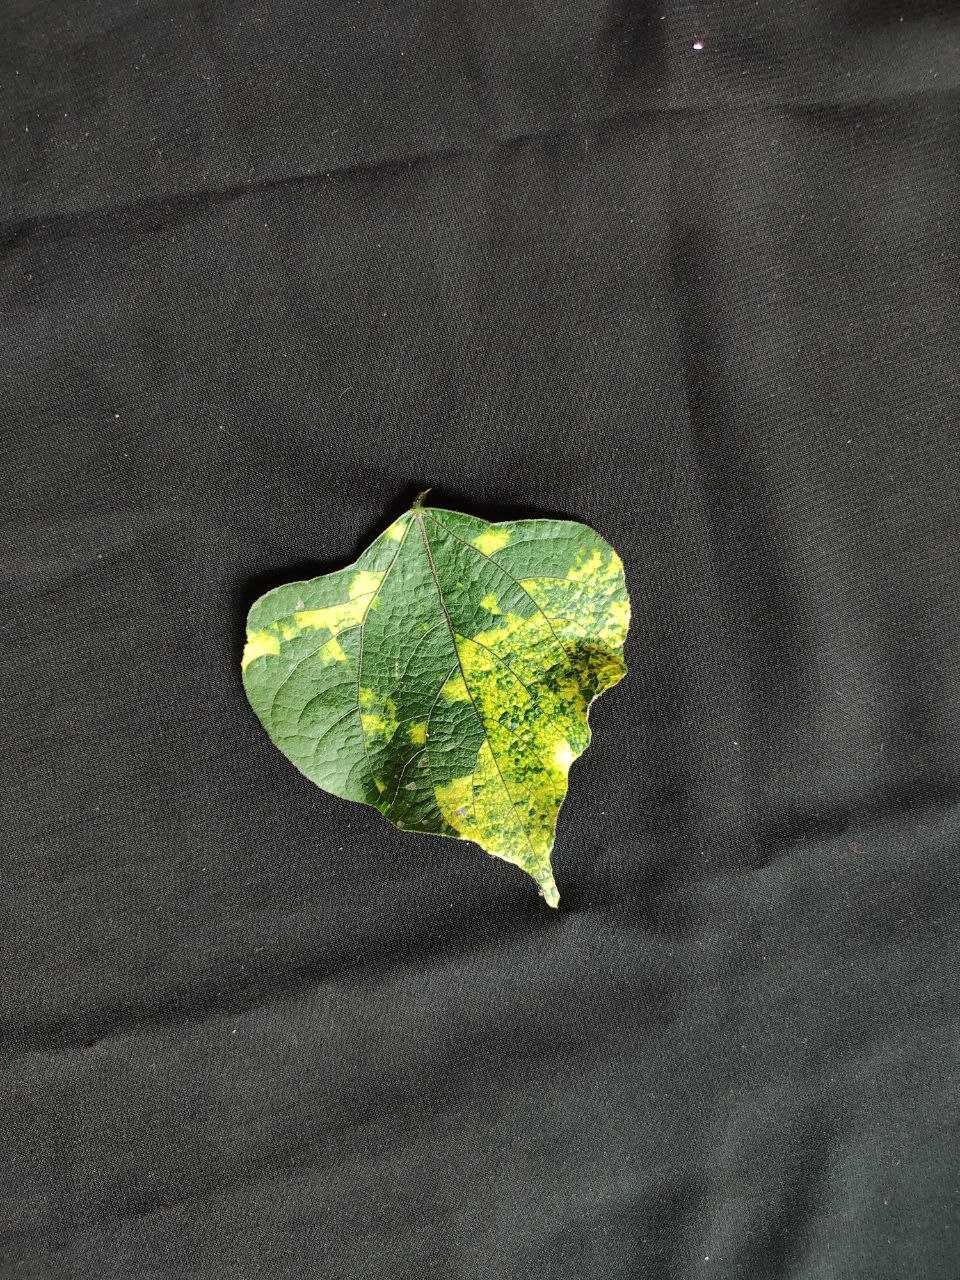
Crop: bean
Leaf condition: Mosaic Virus